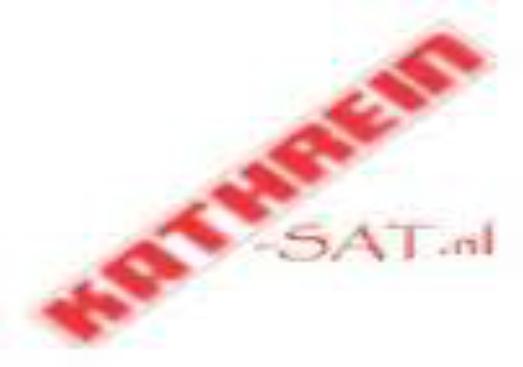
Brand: Kathrein
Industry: Electronic